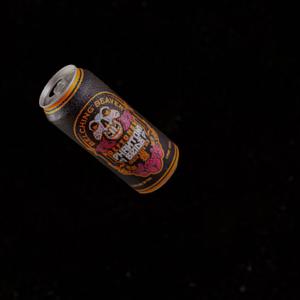
Label: cans